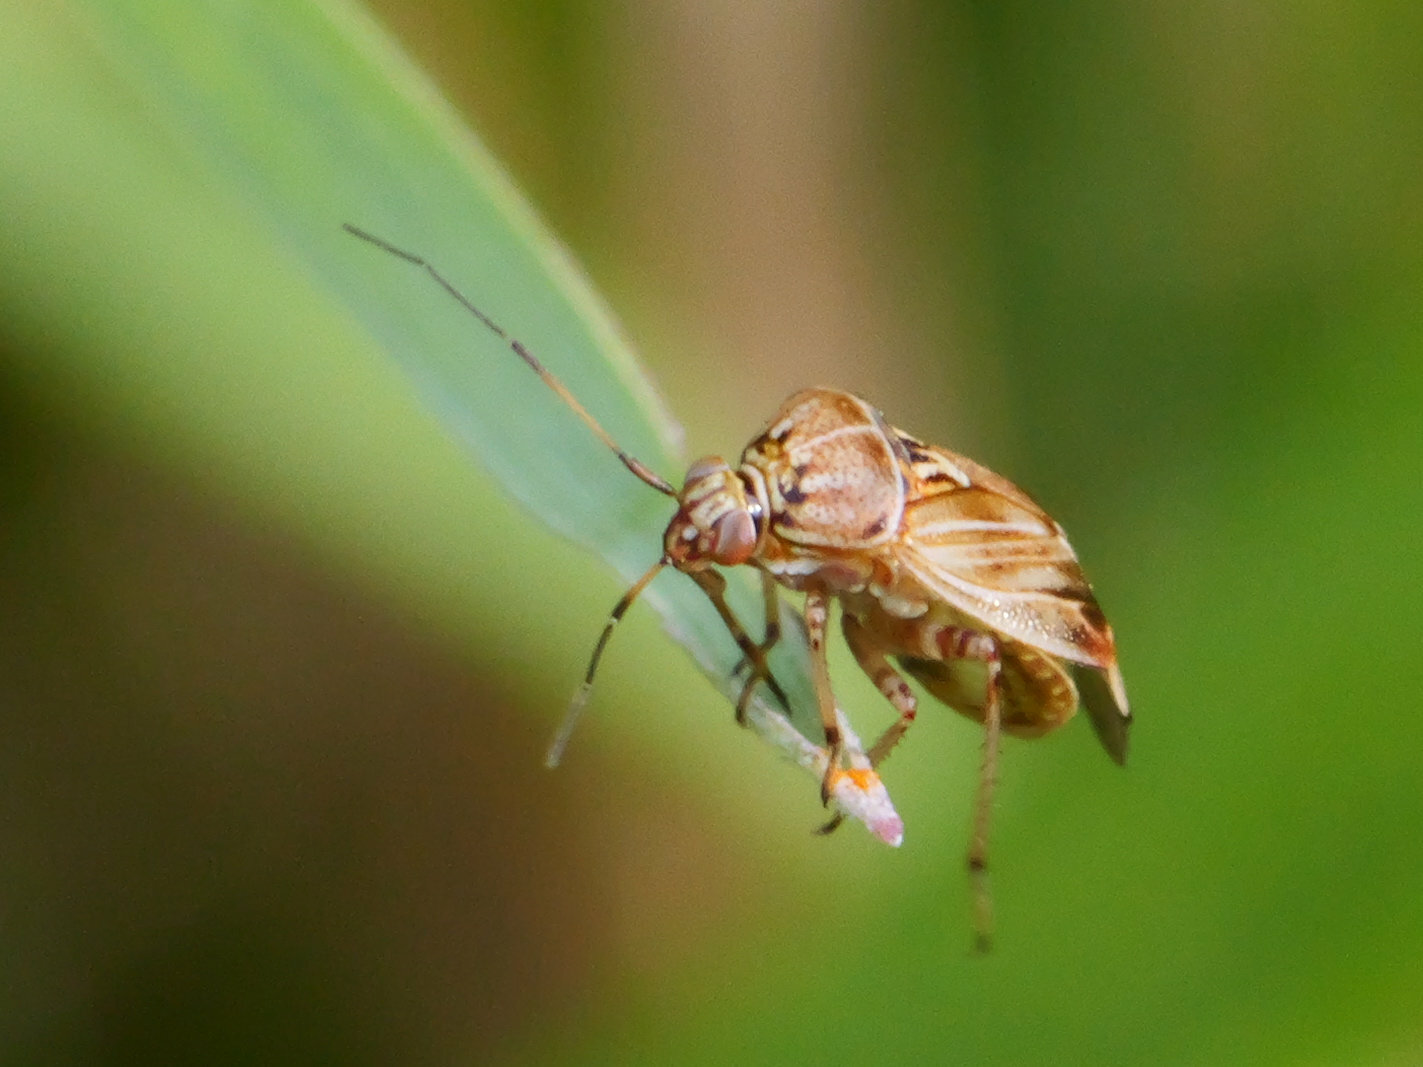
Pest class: lygus_bug